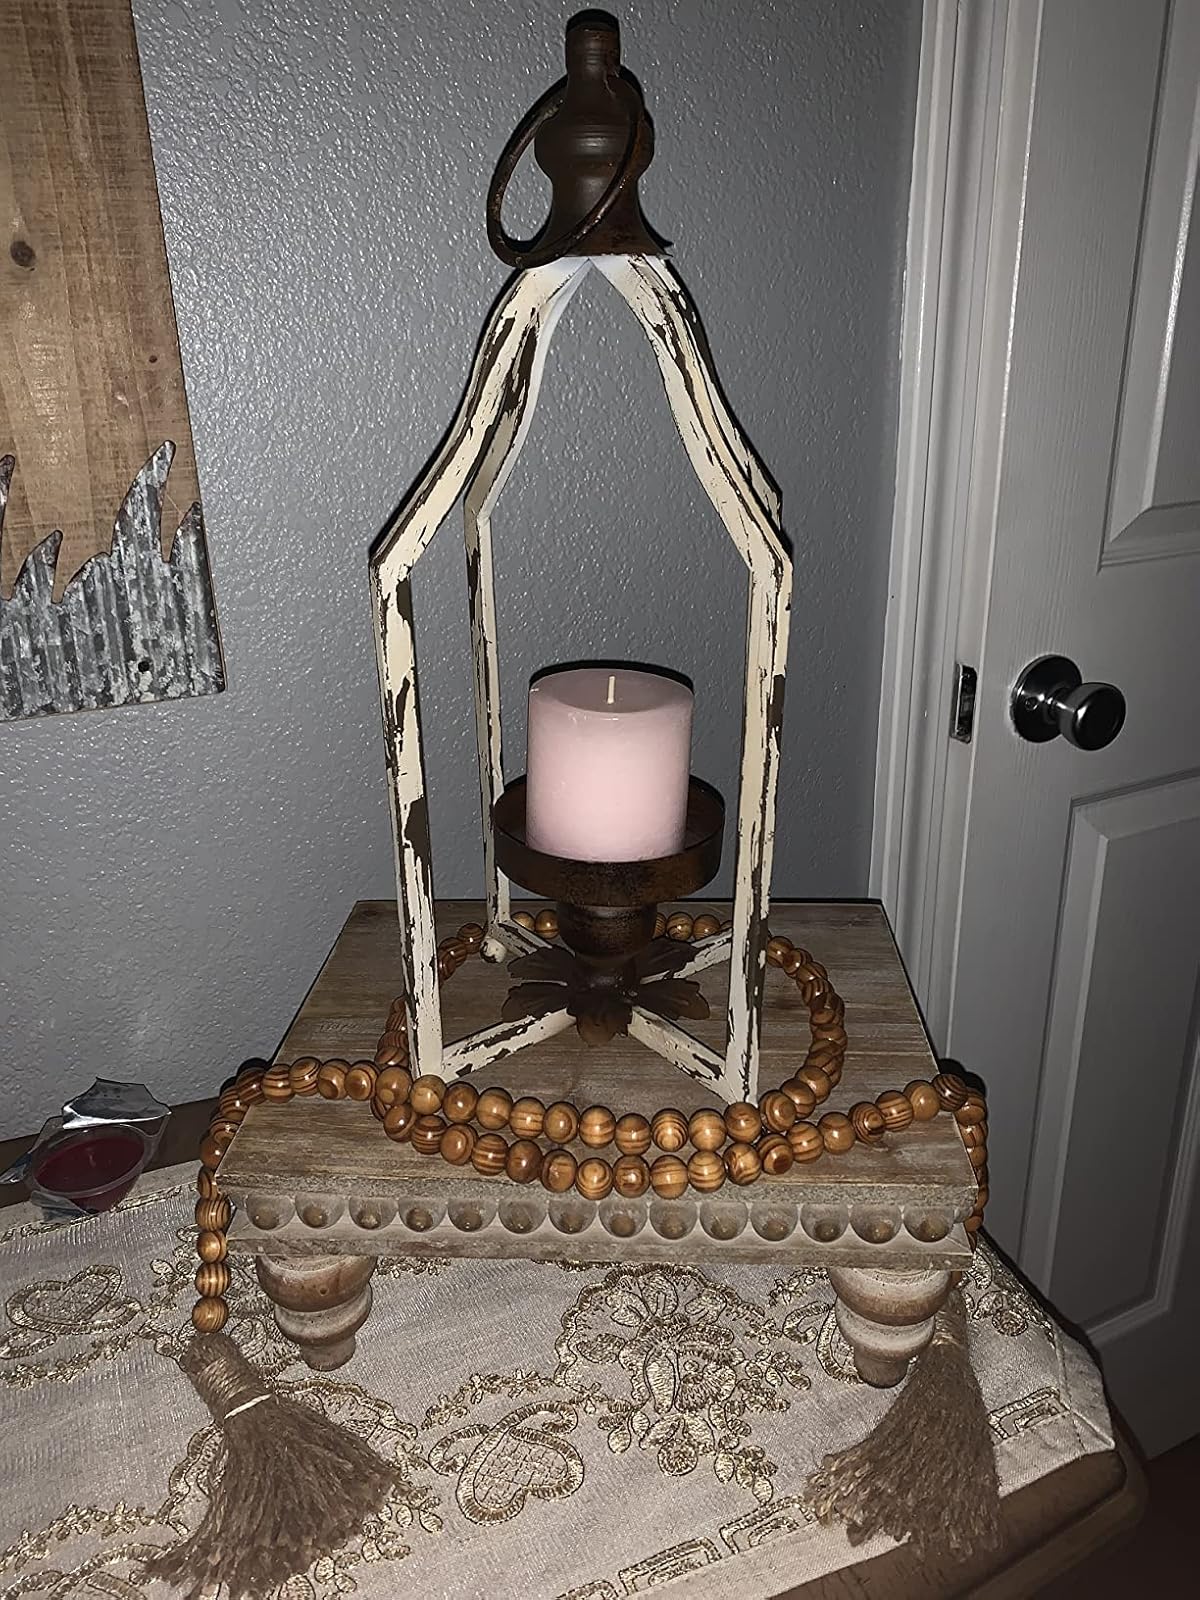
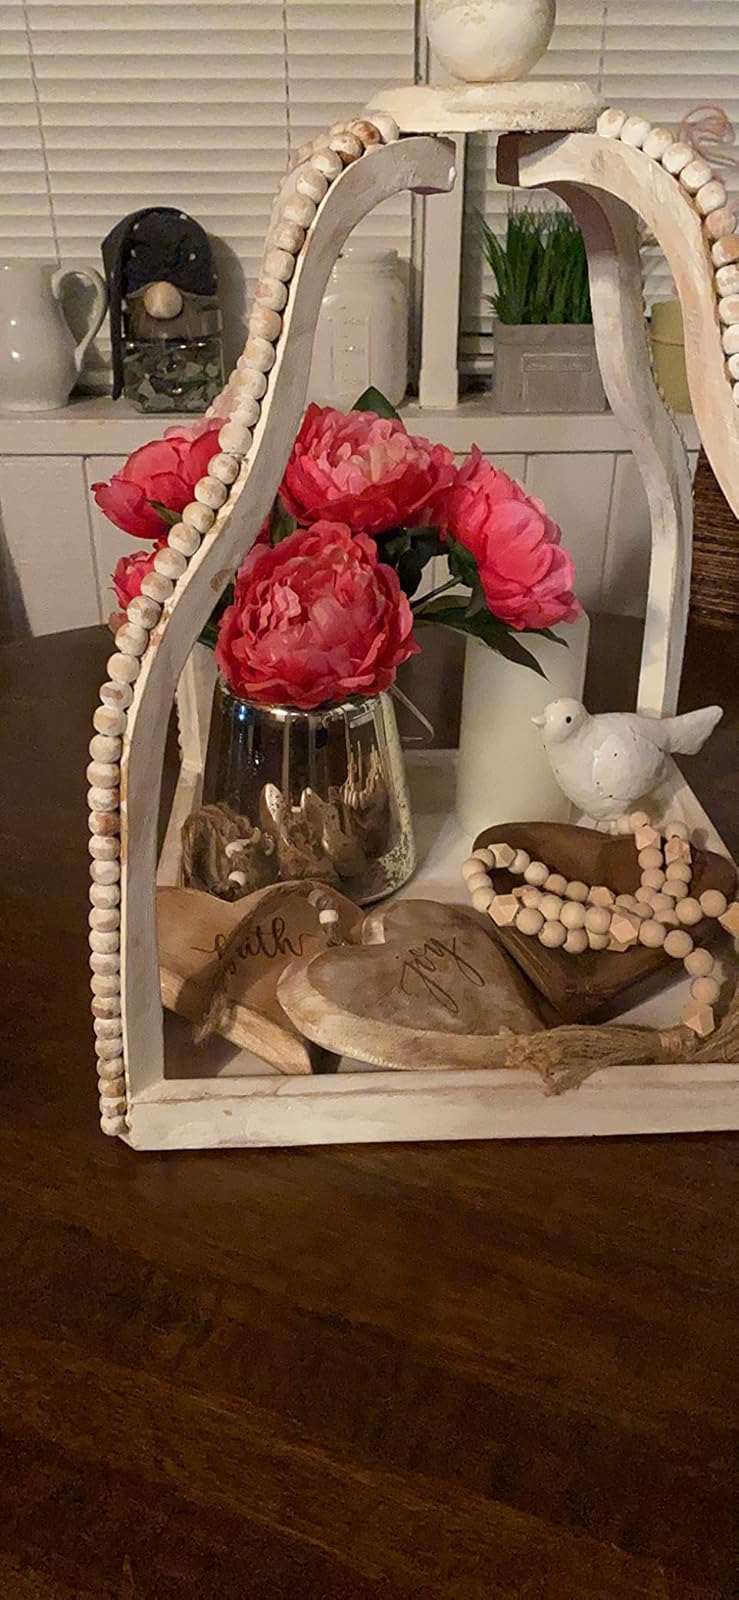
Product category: lantern
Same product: no